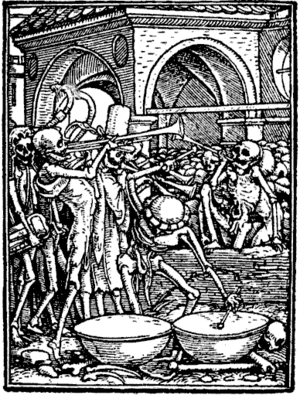
Chronologie des arts plastiques